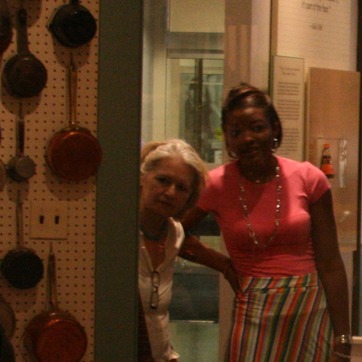
Material: skin